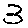
Label: 3